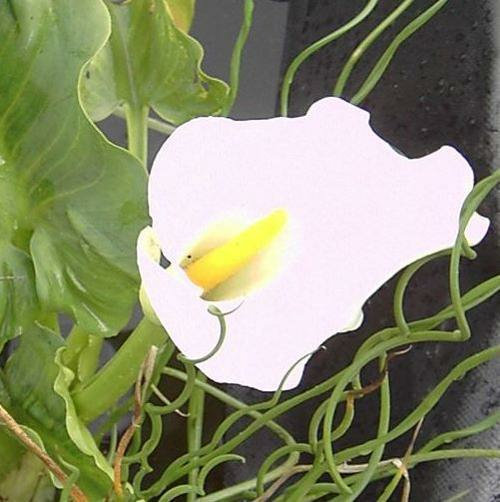
Flower: giant white arum lily